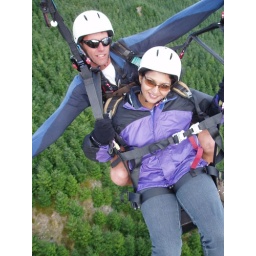
Paragliding above the pine trees